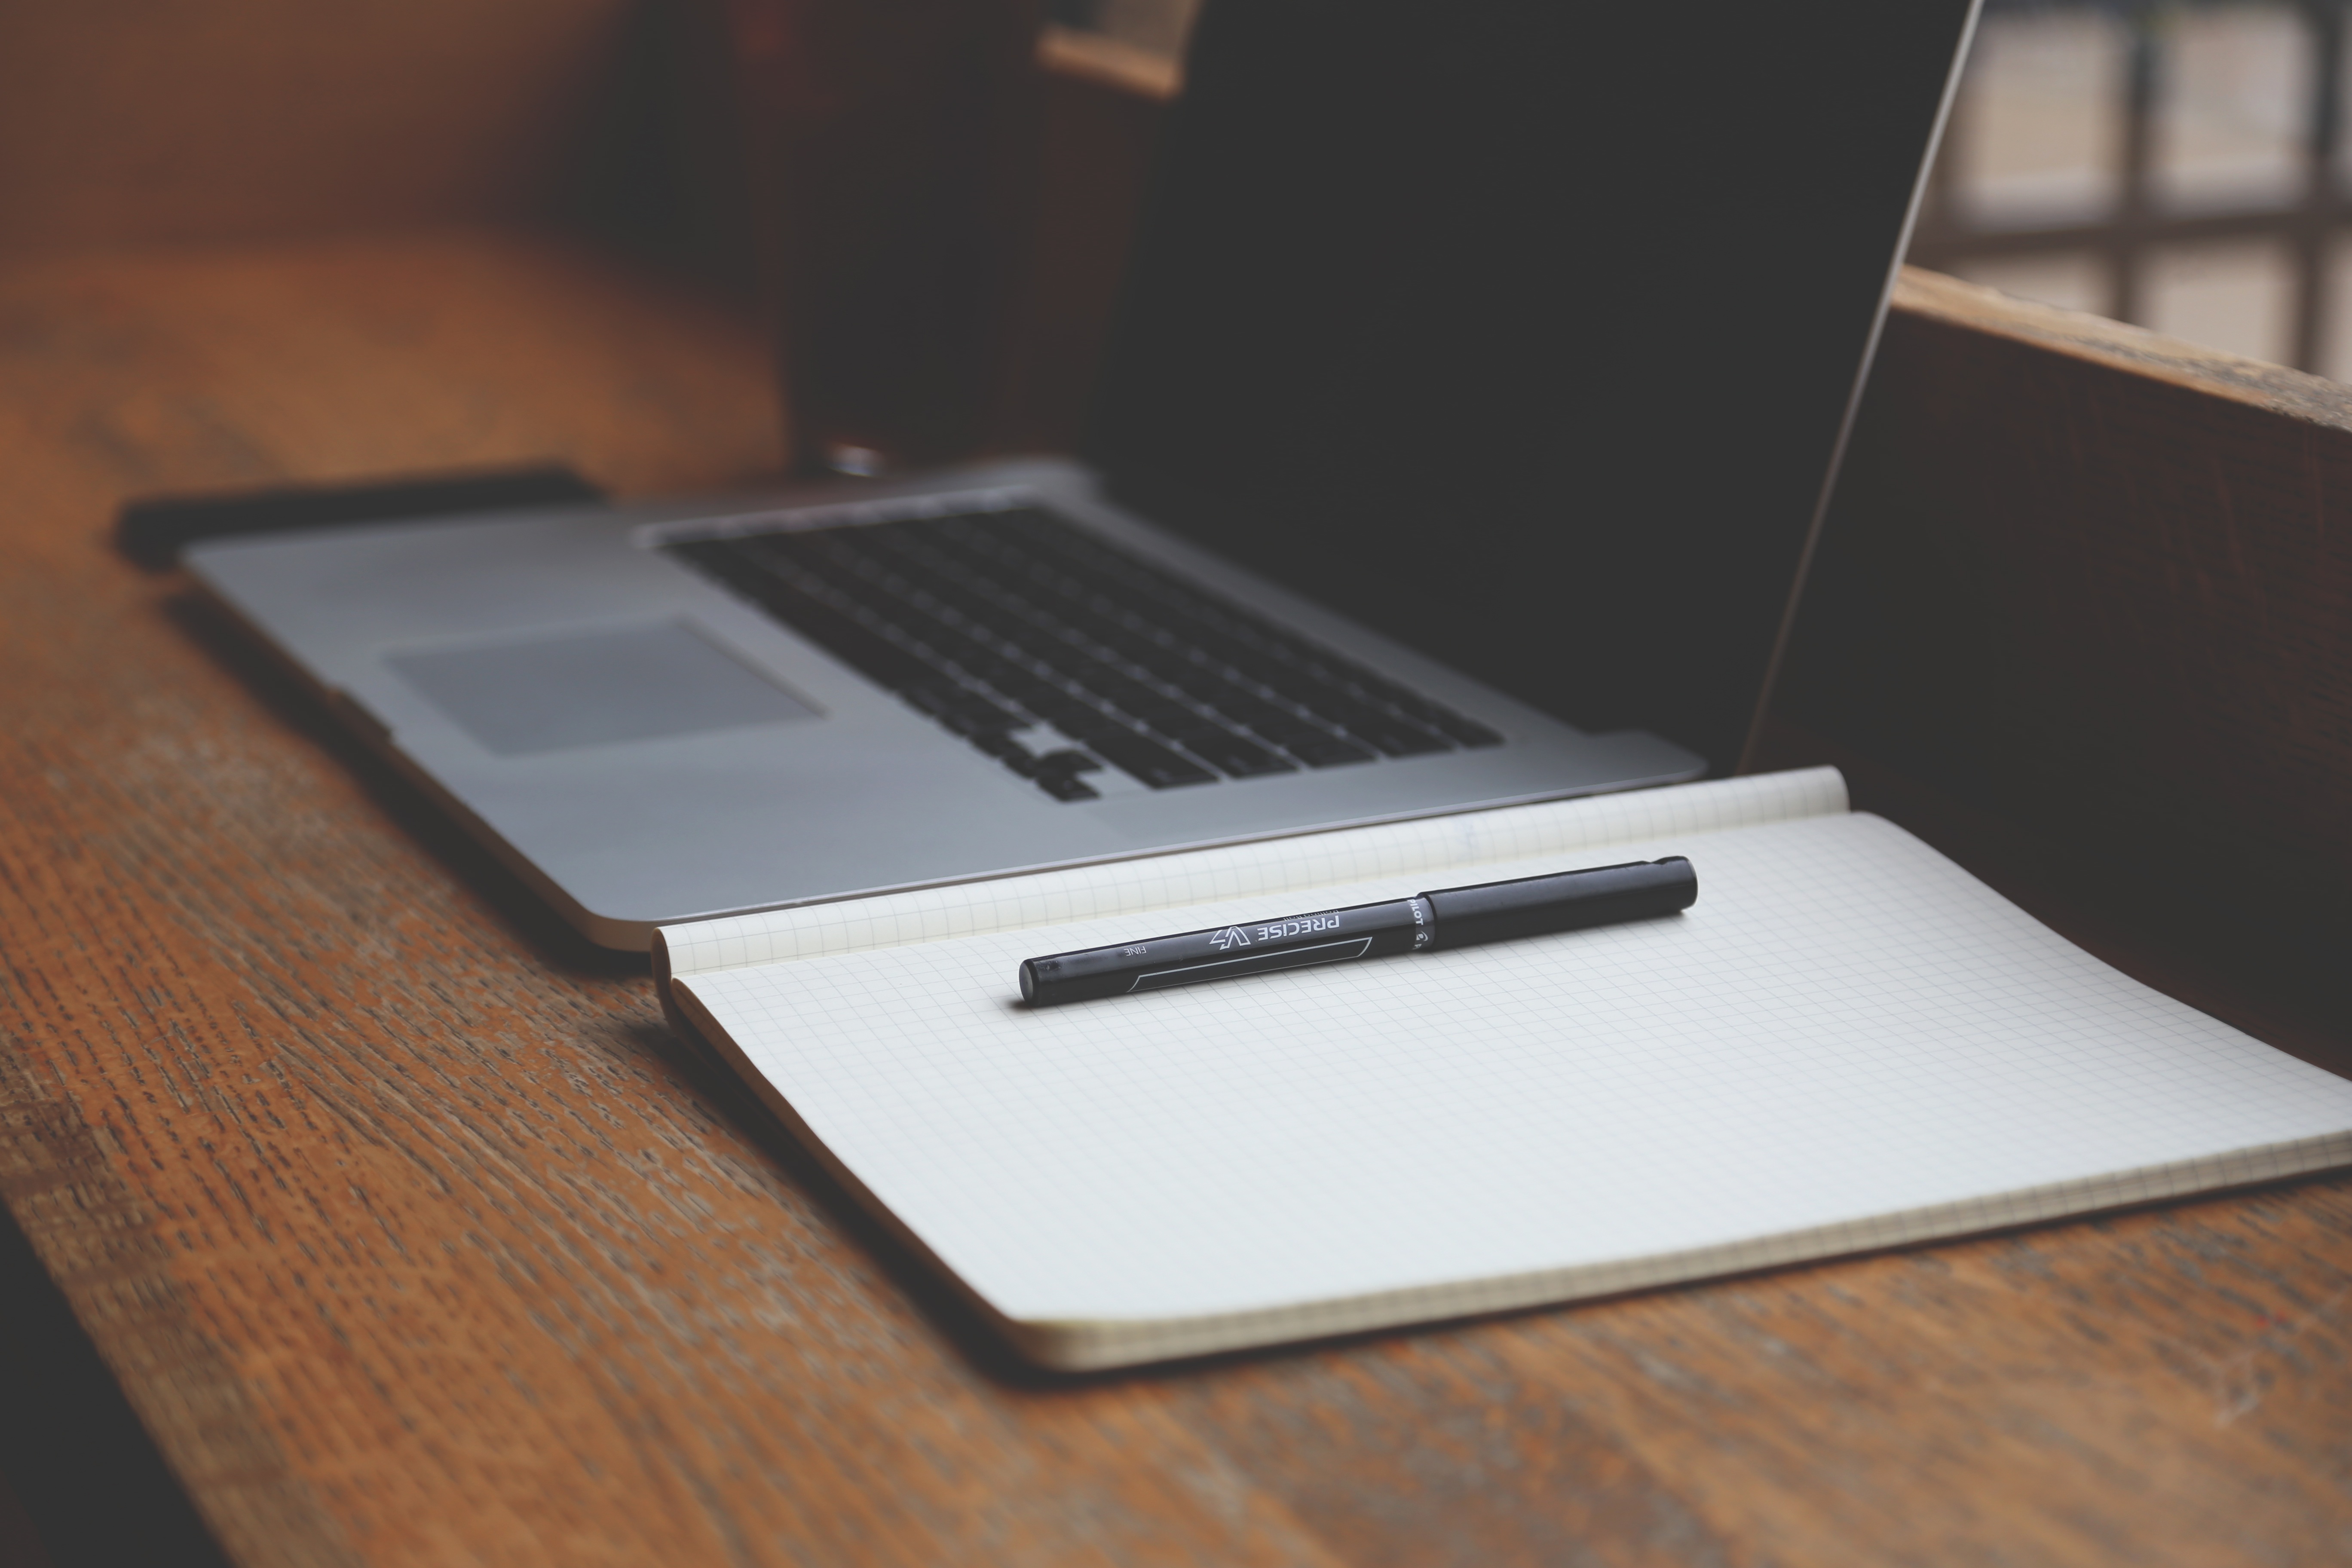
laptop, computer, macbook, creative, technology, pen, notepad, office, gadget, business, modern, home office, startup, display, plan, document, multimedia, company, laptops, notebooks, desktop computer, personal computer, start up, electronic device, computer hardware, personal computer hardware, silicon valley